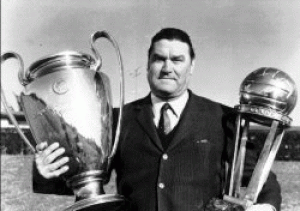
L'Associazione Calcio Milan S.p.A., connu sous le nom de Milan ou AC Milan en Italie et Milan AC en France, est un club de football italien fondé le 16 décembre 1899 sous le nom initial de Milan Foot-Ball and Cricket Club. L'équipe première, qui évolue en Serie A, est entraînée par Stefano Pioli.